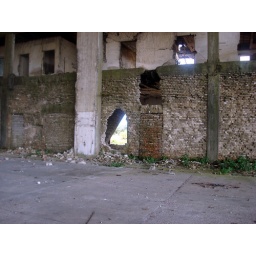
Blocked door and a gap in the wall